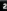
Number: 2